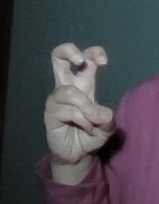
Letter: toot